Sects of Sikhism

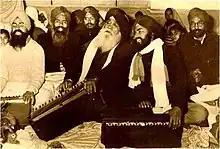
Image of Bhai Randhir Singh, the founder of the Akhand Kirtani Jatha, performing kirtan with followers

A lesser Sikh sect contemporary to the Minas was the obscure Hindalis (Gurmukhi: ਹਿੰਦਾਲੀਏ; "hidālī'ē"), or "Niranjanis" (Gurmukhi: ਨਿਰੰਜਨੀਏ; "nirajanī'ē"), who followed Bidhi Chand of Jandiala (Gurmukhi: ਜੰਡਿਆਲਾ ਦੇ ਬਿਧੀ ਚੰਦ; distinct from Bidhi Chand Chhina), son of Hindal (Gurmukhi: ਹਿੰਦਾਲ or ਹੰਦਾਲ), a resident of Amritsar who became a Sikh during Guru Amar Das' reign, who would follow his father's path, becoming a chief official at a Sikh temple in the town of Jandiala Guru in Amritsar. He would lose his congregation after marrying a Muslim woman, and so would establish a new "panth" in an effort to undermine Guru Hargobind, propagating his father Hindal to be superior to Guru Nanak, who was relegated to being simply a follower of Kabir. They would not impact Sikh society the way the Minas did, leaving little behind besides a "janamsakhi" tradition and attempts to link their tradition to Bhai Bala, a Sandhu Jatt, as they were a Jatt-led sect. Despite most Sikh "panth" being Jatt, the Hindalis did not draw a large following. The Hindalis, compared to the Minas, produced a modest volume of literary contribution. The competing works of the Minas and Hindalis provide insight into early Sikh society and thought.